Perry Hodgden House

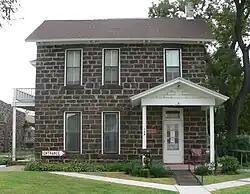

The Perry Hodgden House, at 104 W. Main St. in Ellsworth, Kansas, was listed on the National Register of Historic Places in 1973.